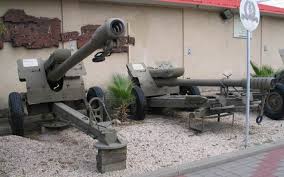
Label: Self Propelled Artillery